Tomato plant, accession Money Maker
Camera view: horizontal (90 deg, fisheye); turntable rotation: 330 degrees
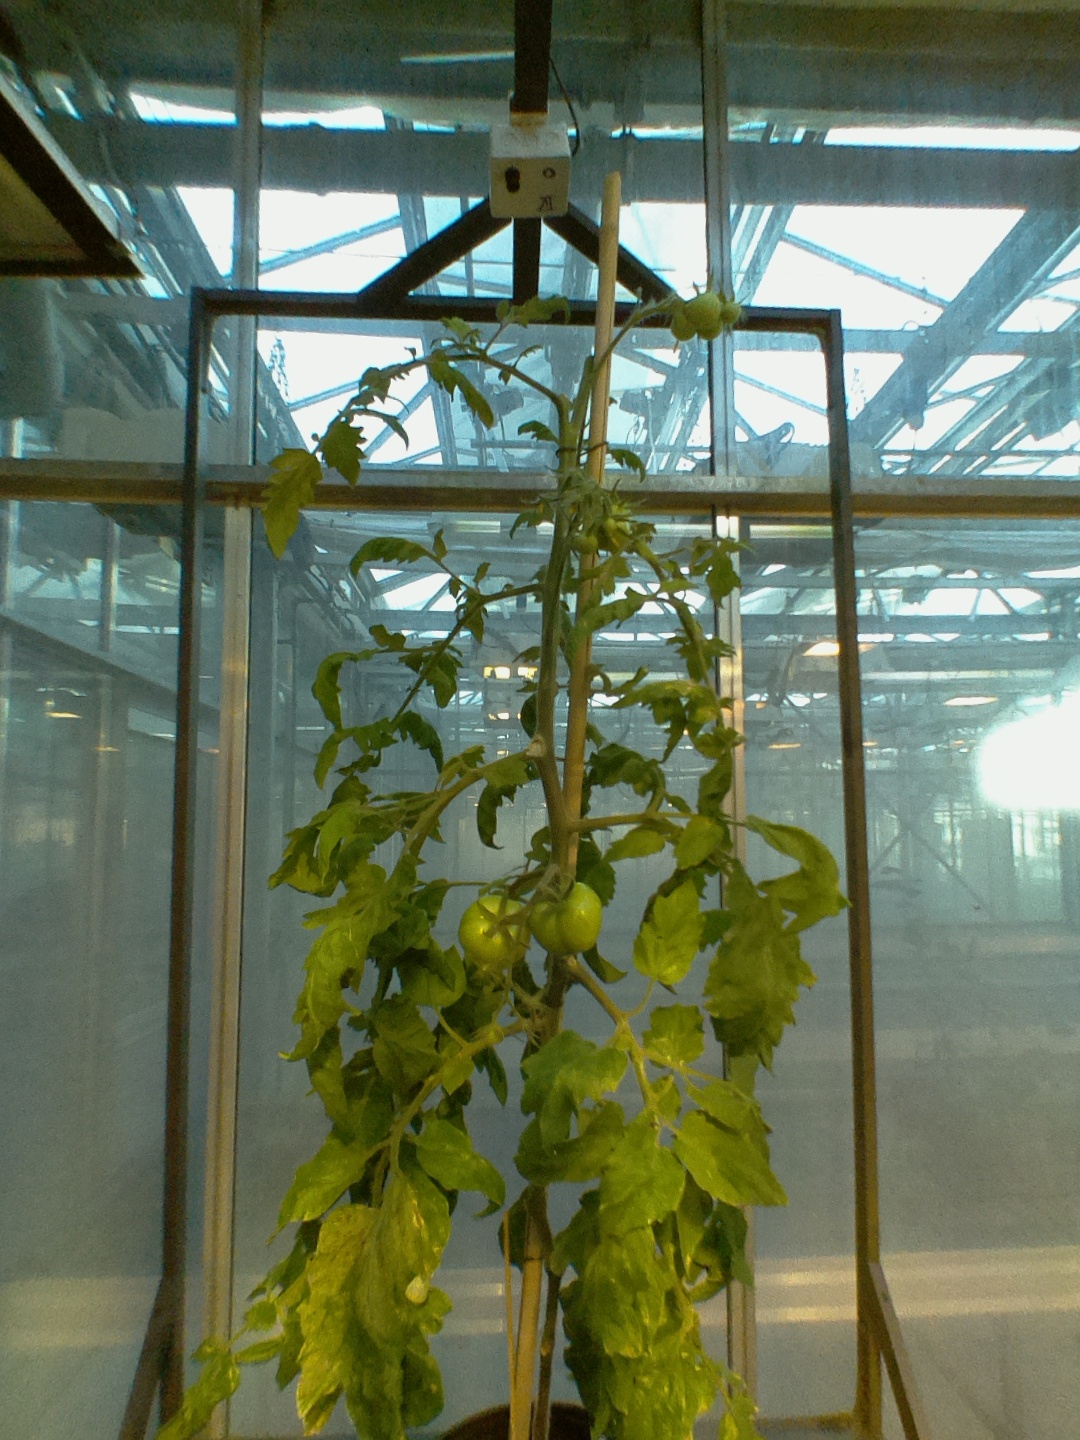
BBCH growth stage 79: 90% -100% of final fruit size